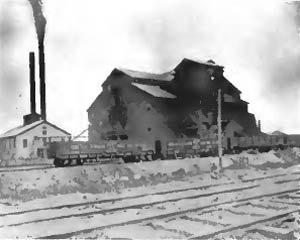
Gillespie est une ville de l'Illinois, dans le Township de Gillespie et le comté de Macoupin aux États-Unis. Ancienne ville minière, elle était sur le trajet de la première U.S. Route 66.